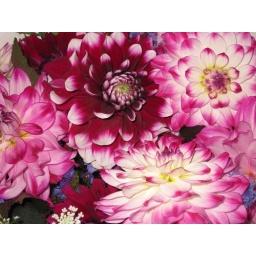
The flower vendors at Pike Street Market have the most fantastic colors in their flowers